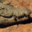
Label: crocodile